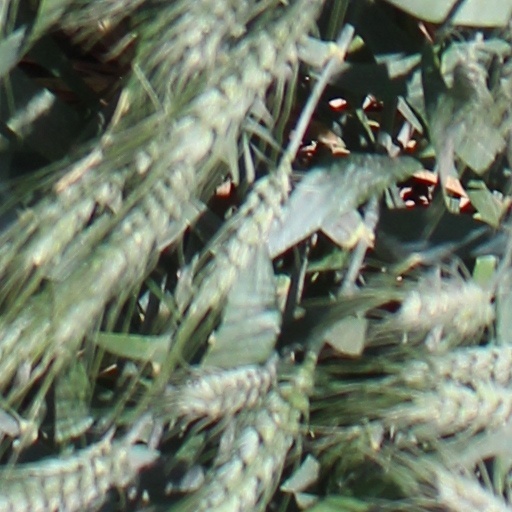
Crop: wheat